William Willett

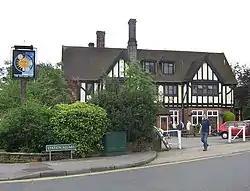
The Daylight Inn, Petts Wood, 2011

Through vigorous campaigning, by 1908 Willett had managed to gain the support of a member of parliament (MP), Robert Pearce, who made several unsuccessful attempts to get it passed into law. A young Winston Churchill promoted it for a time, and the idea was examined again by a parliamentary select committee in 1909 but again nothing was done. The outbreak of the First World War made the issue more important primarily because of the need to save coal. Germany had already introduced the scheme when the bill was finally passed in Britain on 17 May 1916 and the clocks were advanced by an hour on the following Sunday, 21 May, enacted as a wartime production-boosting device under the Defence of the Realm Act. It was subsequently adopted in many other countries.